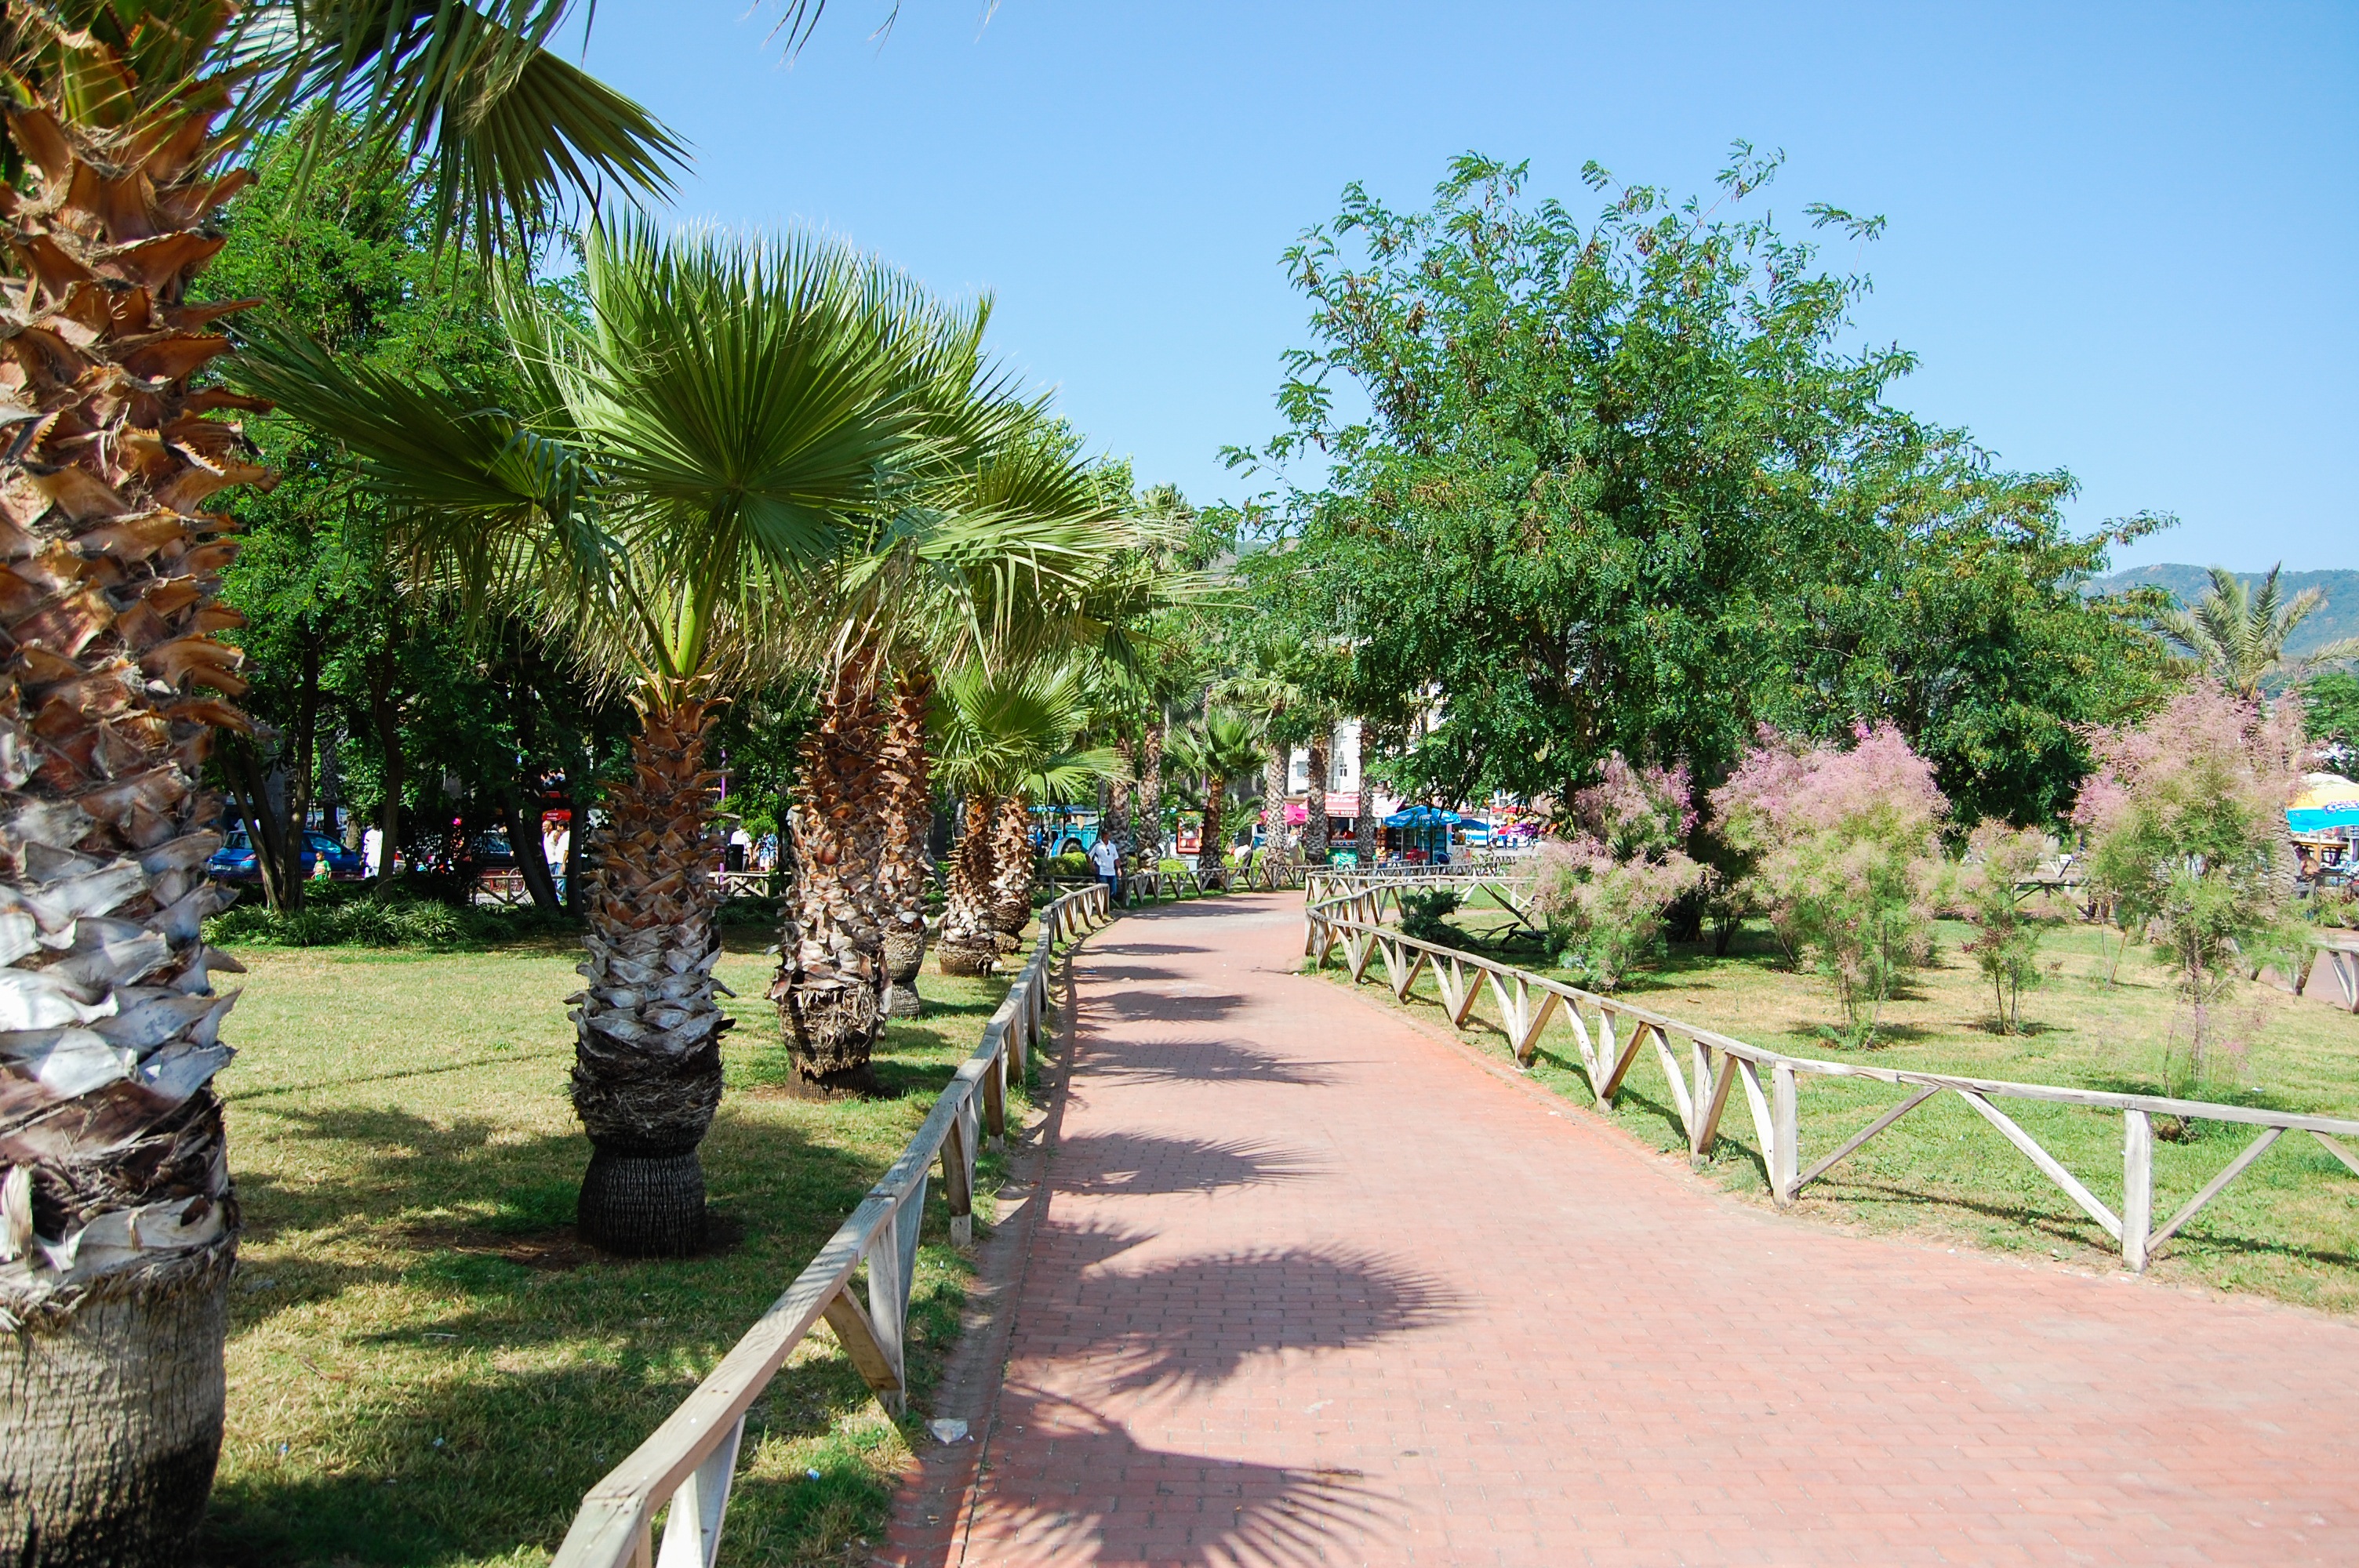
tree, flower, walkway, summer, vacation, village, park, holiday, garden, resort, holidays, turkey, estate, palm trees, arecales